Ray Creasey

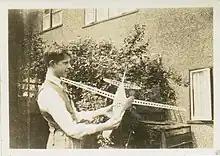
Young Ray Creasey with model plane

The early years of his working life were with Vickers-Armstrongs, where he joined Barnes Wallis's special projects team, working on projects which included the Dam Busters' bouncing bomb, also known as Operation Chastise.